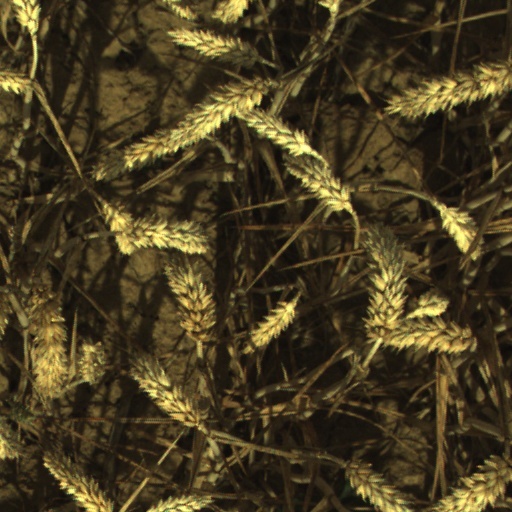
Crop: wheat